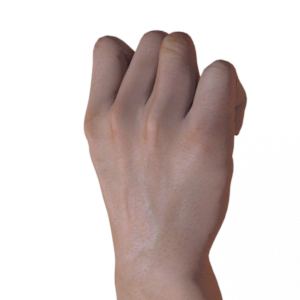
Label: rock